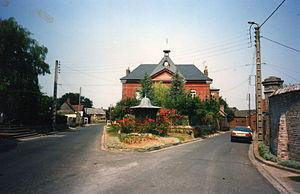
Ramburelles est une commune française située dans le département de la Somme, en région Hauts-de-France.